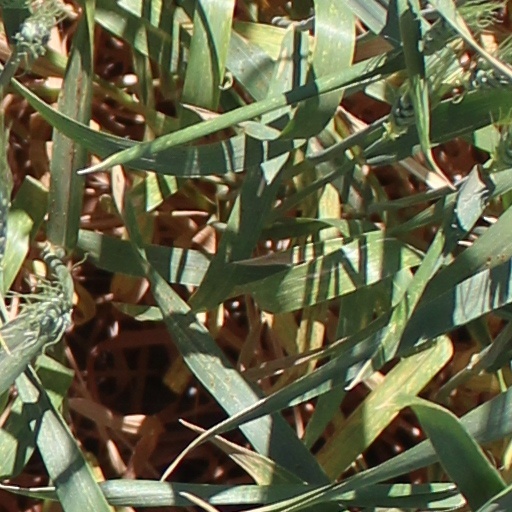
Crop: wheat